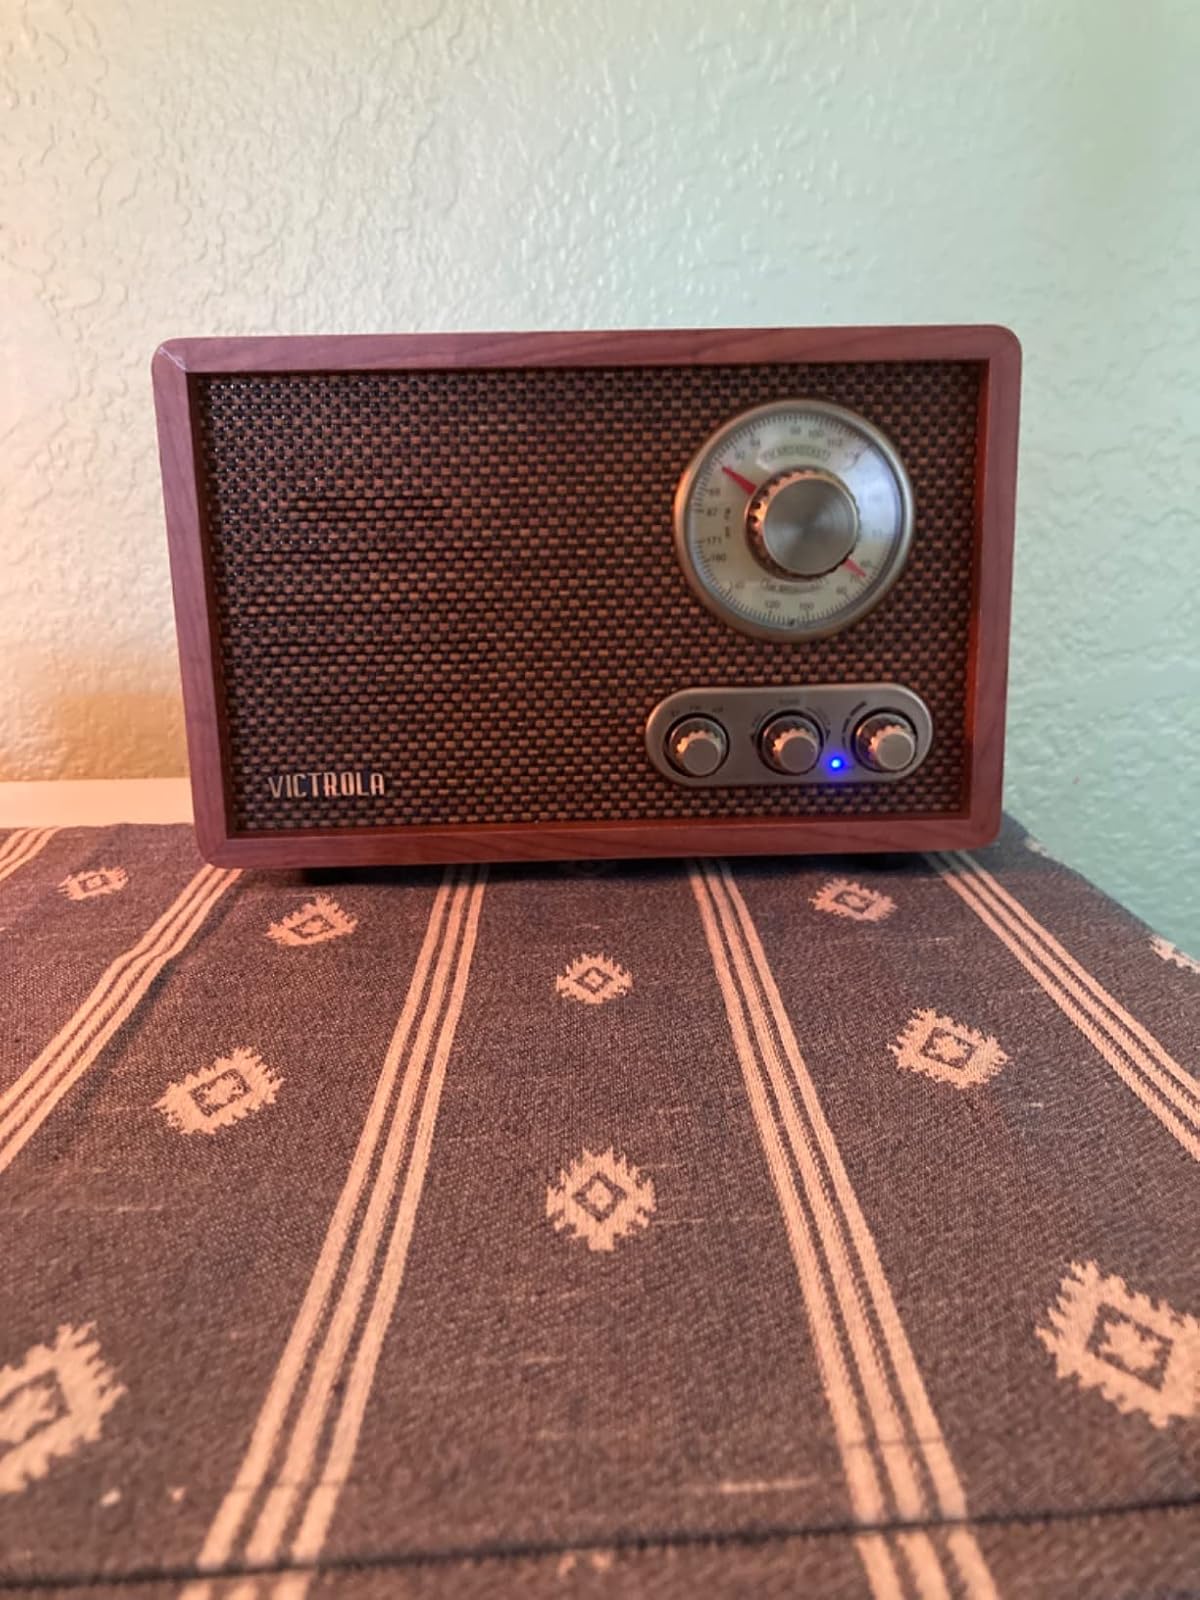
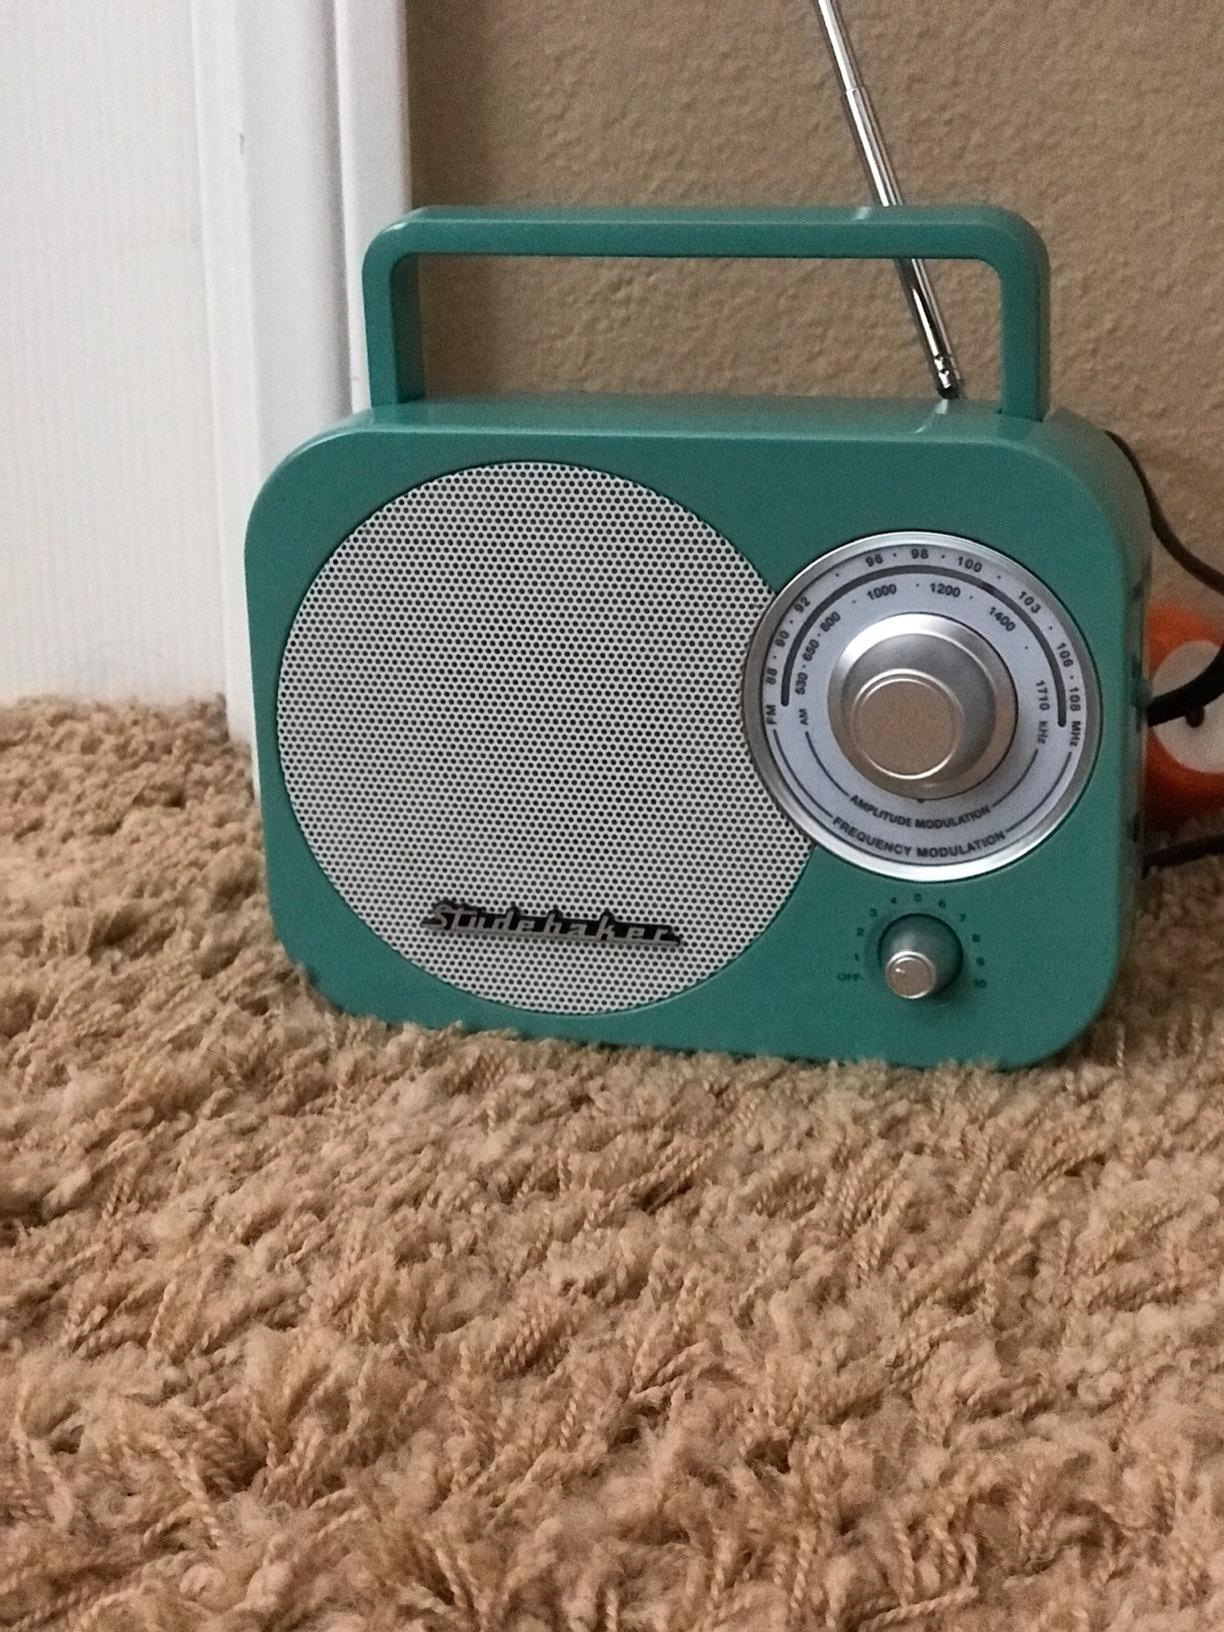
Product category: radio
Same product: no